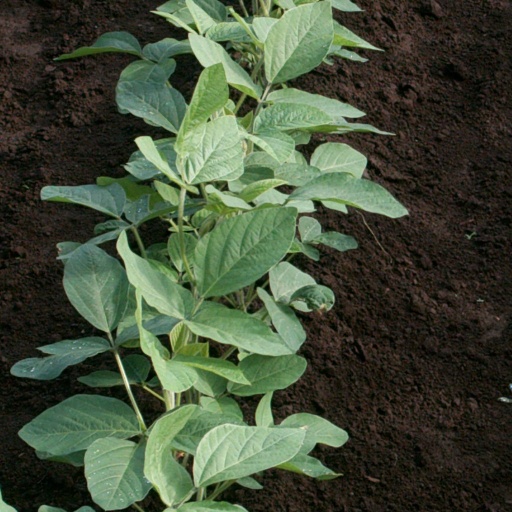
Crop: soybean